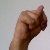
The image shows a hand gesture representing the letter 'N' in Indian Sign Language.